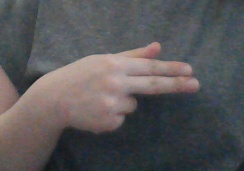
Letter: ghain